Tiglath-Pileser III

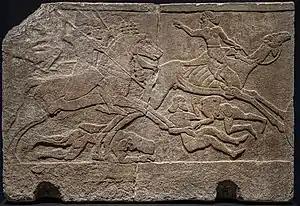
Relief from Tiglath-Pileser's palace in Nimrud depicting Assyrian riders pursuing a camel rider

One of Tiglath-Pileser's important early reforms was reducing the influence of the magnates, thus increasing the king's authority. The division of the large provinces previously governed by the magnates into smaller units, placed under royally appointed provincial governors, reduced the wealth and power of the magnates. The right to commission inscriptions concerning military and building activities was withdrawn from officials and henceforth restricted to the king. Some historically prominent officials, such as the turtanu Shamshi-ilu, were subjected to "damnatio memoriae", with their names being deliberately erased from inscriptions and documents. With these reforms, the power of the magnates to challenge the king was virtually eliminated.